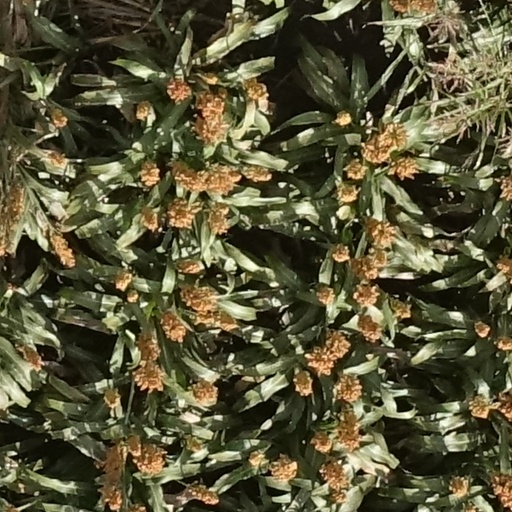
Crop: sorghum